Los Angeles Memorial Sports Arena

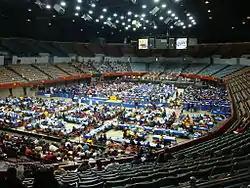
Los Angeles Memorial Sports Arena in January 2011

From March 15 to 19, 2016, Bruce Springsteen performed a series of three sold-out concerts, the last events held in the arena. When he introduced his song "Wrecking Ball" during the last concert, he opened by saying "We gotta play this one for the old building... We're gonna miss this place, it's a great place to play rock 'n' roll." The arena closed after the last concert. Demolition began in September 2016 for the new stadium development. After a groundbreaking for the new stadium, the arena was demolished between August and October 2016. BMO Stadium now stands in the old Sports Arena footprint.